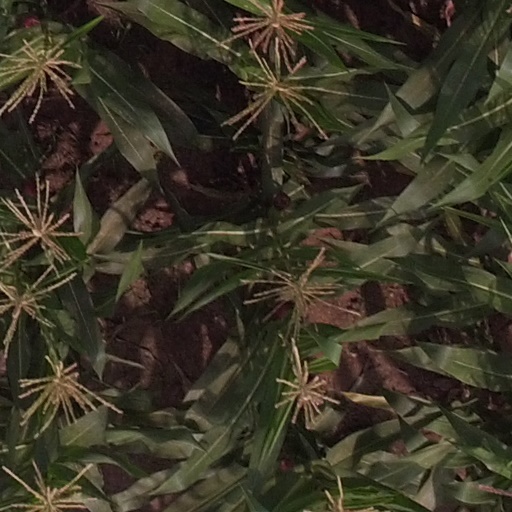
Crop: maize; corn